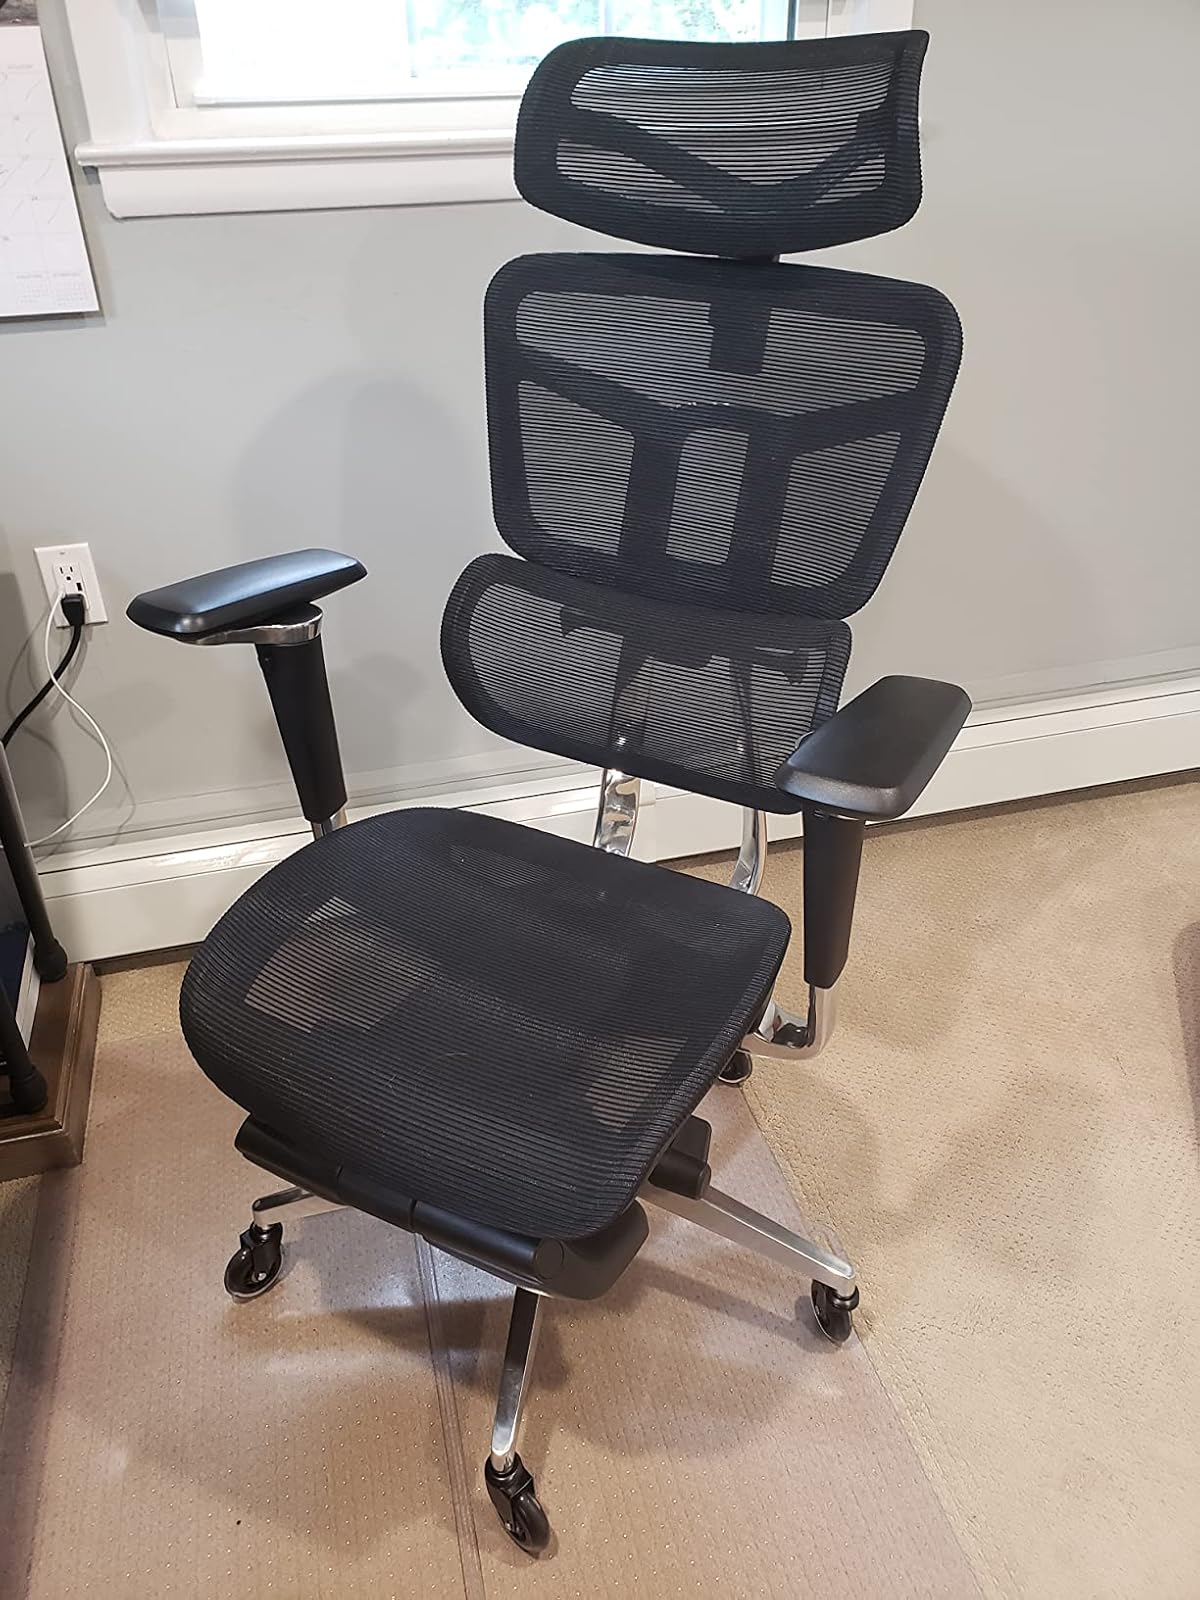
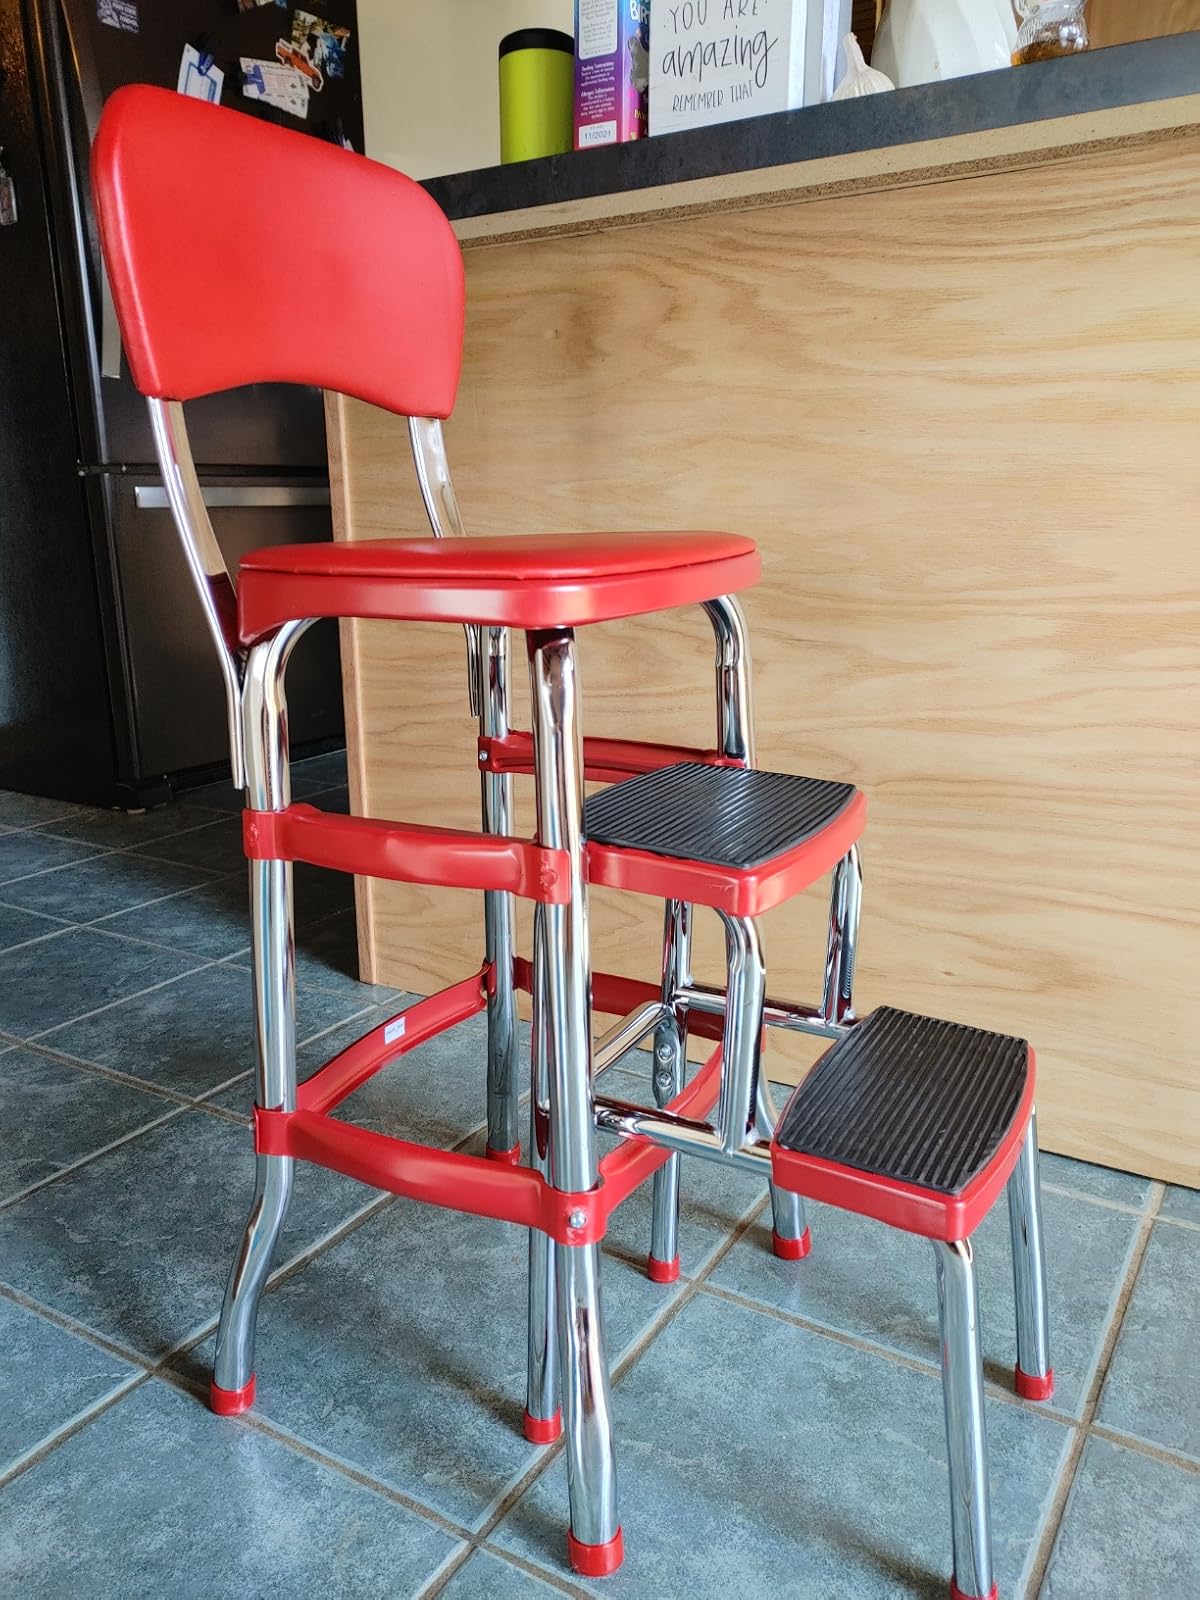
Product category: items_chair
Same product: no